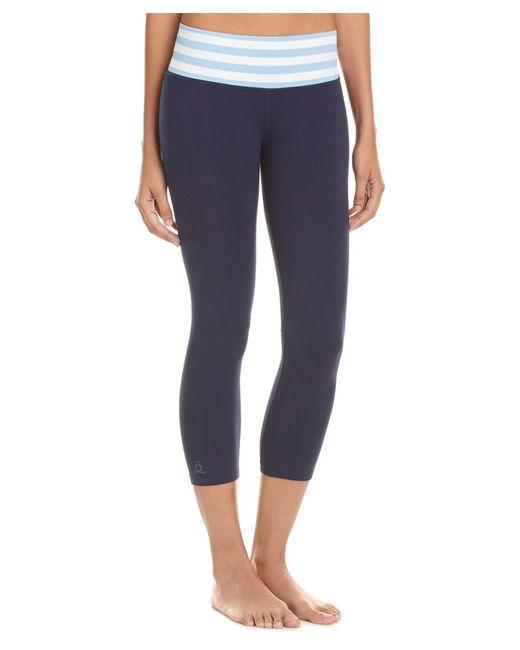
Seidenkörper seidengesponnener Legliner Damen